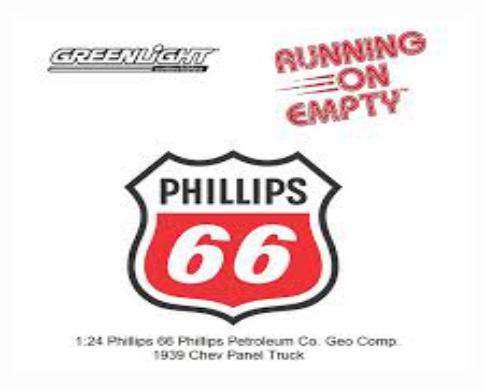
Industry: Transportation